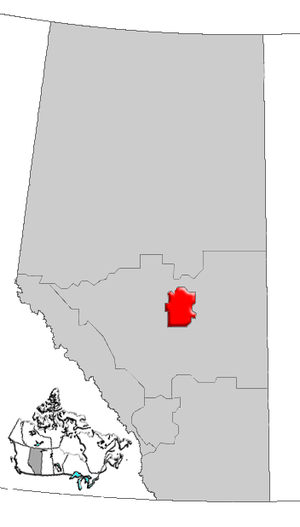
La région d'Edmonton Capitale est une région métropolitaine de recensement de la province canadienne d'Alberta comprenant notamment la grande ville d'Edmonton.